Ferrari 250 GT California Spyder

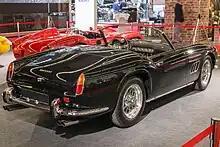
Ferrari 250 GT SWB California Spyder rear

The 250 GT California Spyder was hand-built by Carrozzeria Scaglietti at its workshop in Modena, a common practice for most Ferrari competition models of that era. Although Pinin Farina was known for its body designs, it was unable to produce the California Spyder due to other commitments.